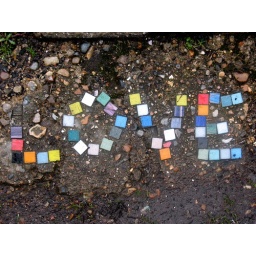
Random tiling in the ground near my house